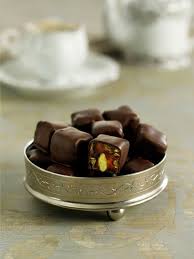
Yemek: lokum